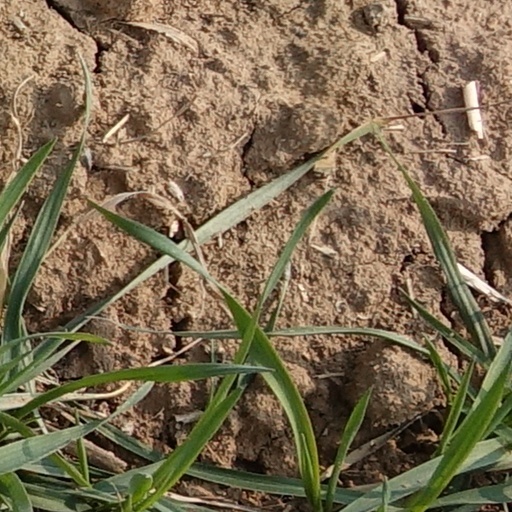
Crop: wheat